Earthquake rupture

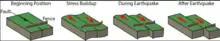
Figure 1. This cartoon shows what happens at the surface due to an earthquake rupture. Notice the progression of the strain that leads to the fault and amount of displacement.

In seismology, an earthquake rupture is the extent of slip that occurs during an earthquake in the Earth's crust. Earthquakes occur for many reasons that include: landslides, movement of magma in a volcano, the formation of a new fault, or, most commonly of all, a slip on an existing fault.